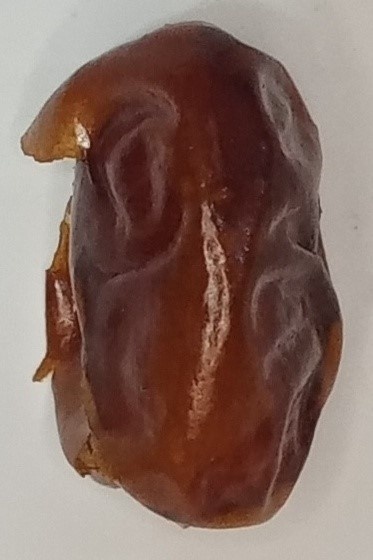
Variety: aseel
Size: large
Grade: grade-1